Atlantique Department

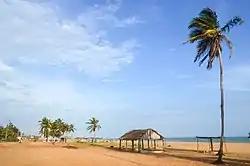
A beach near Ouidah, Benin

Atlantique Department border Zou Department to the north, Ouémé Department to the east, Littoral Department to the south-east, the Atlantic Ocean to the south, and Kouffo Department and Mono Department to the west. The coastal areas have interconnected lakes and lagoons and elongated coastlines with wide marshes; part of Lake Nokoué lies within the department. The southern regions of Benin receive two seasons of rainfall from March to July and September to November, while the northern regions of the country receive one season of rainfall from May to September. The country receives an average annual rainfall of around , but Atlantique Department receives less rainfall. The department has mostly low-lying sandy coastal plains towards the Atlantic Ocean, marshes, lagoons and lakes. The highest elevation in the department around the coastal plains is , compared to the country's average of above mean sea level.